1998 NBL season

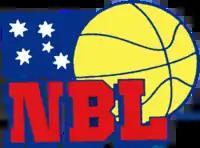

The 1998 NBL season was the 20th season of competition since its establishment in 1979. A total of 11 teams contest the league. This season marked the NBL's final winter season. The Illawarra Hawks were renamed the Wollongong Hawks.